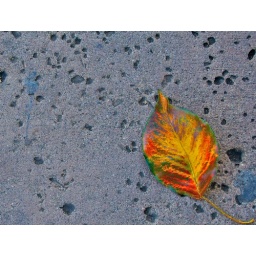
colorful leaf on sidewalk in Old Town San Diego.